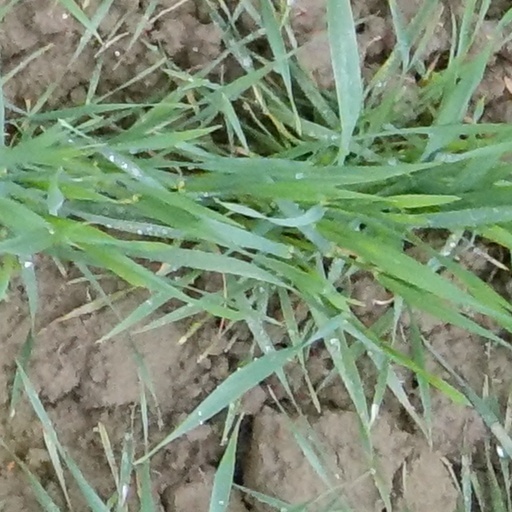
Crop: wheat